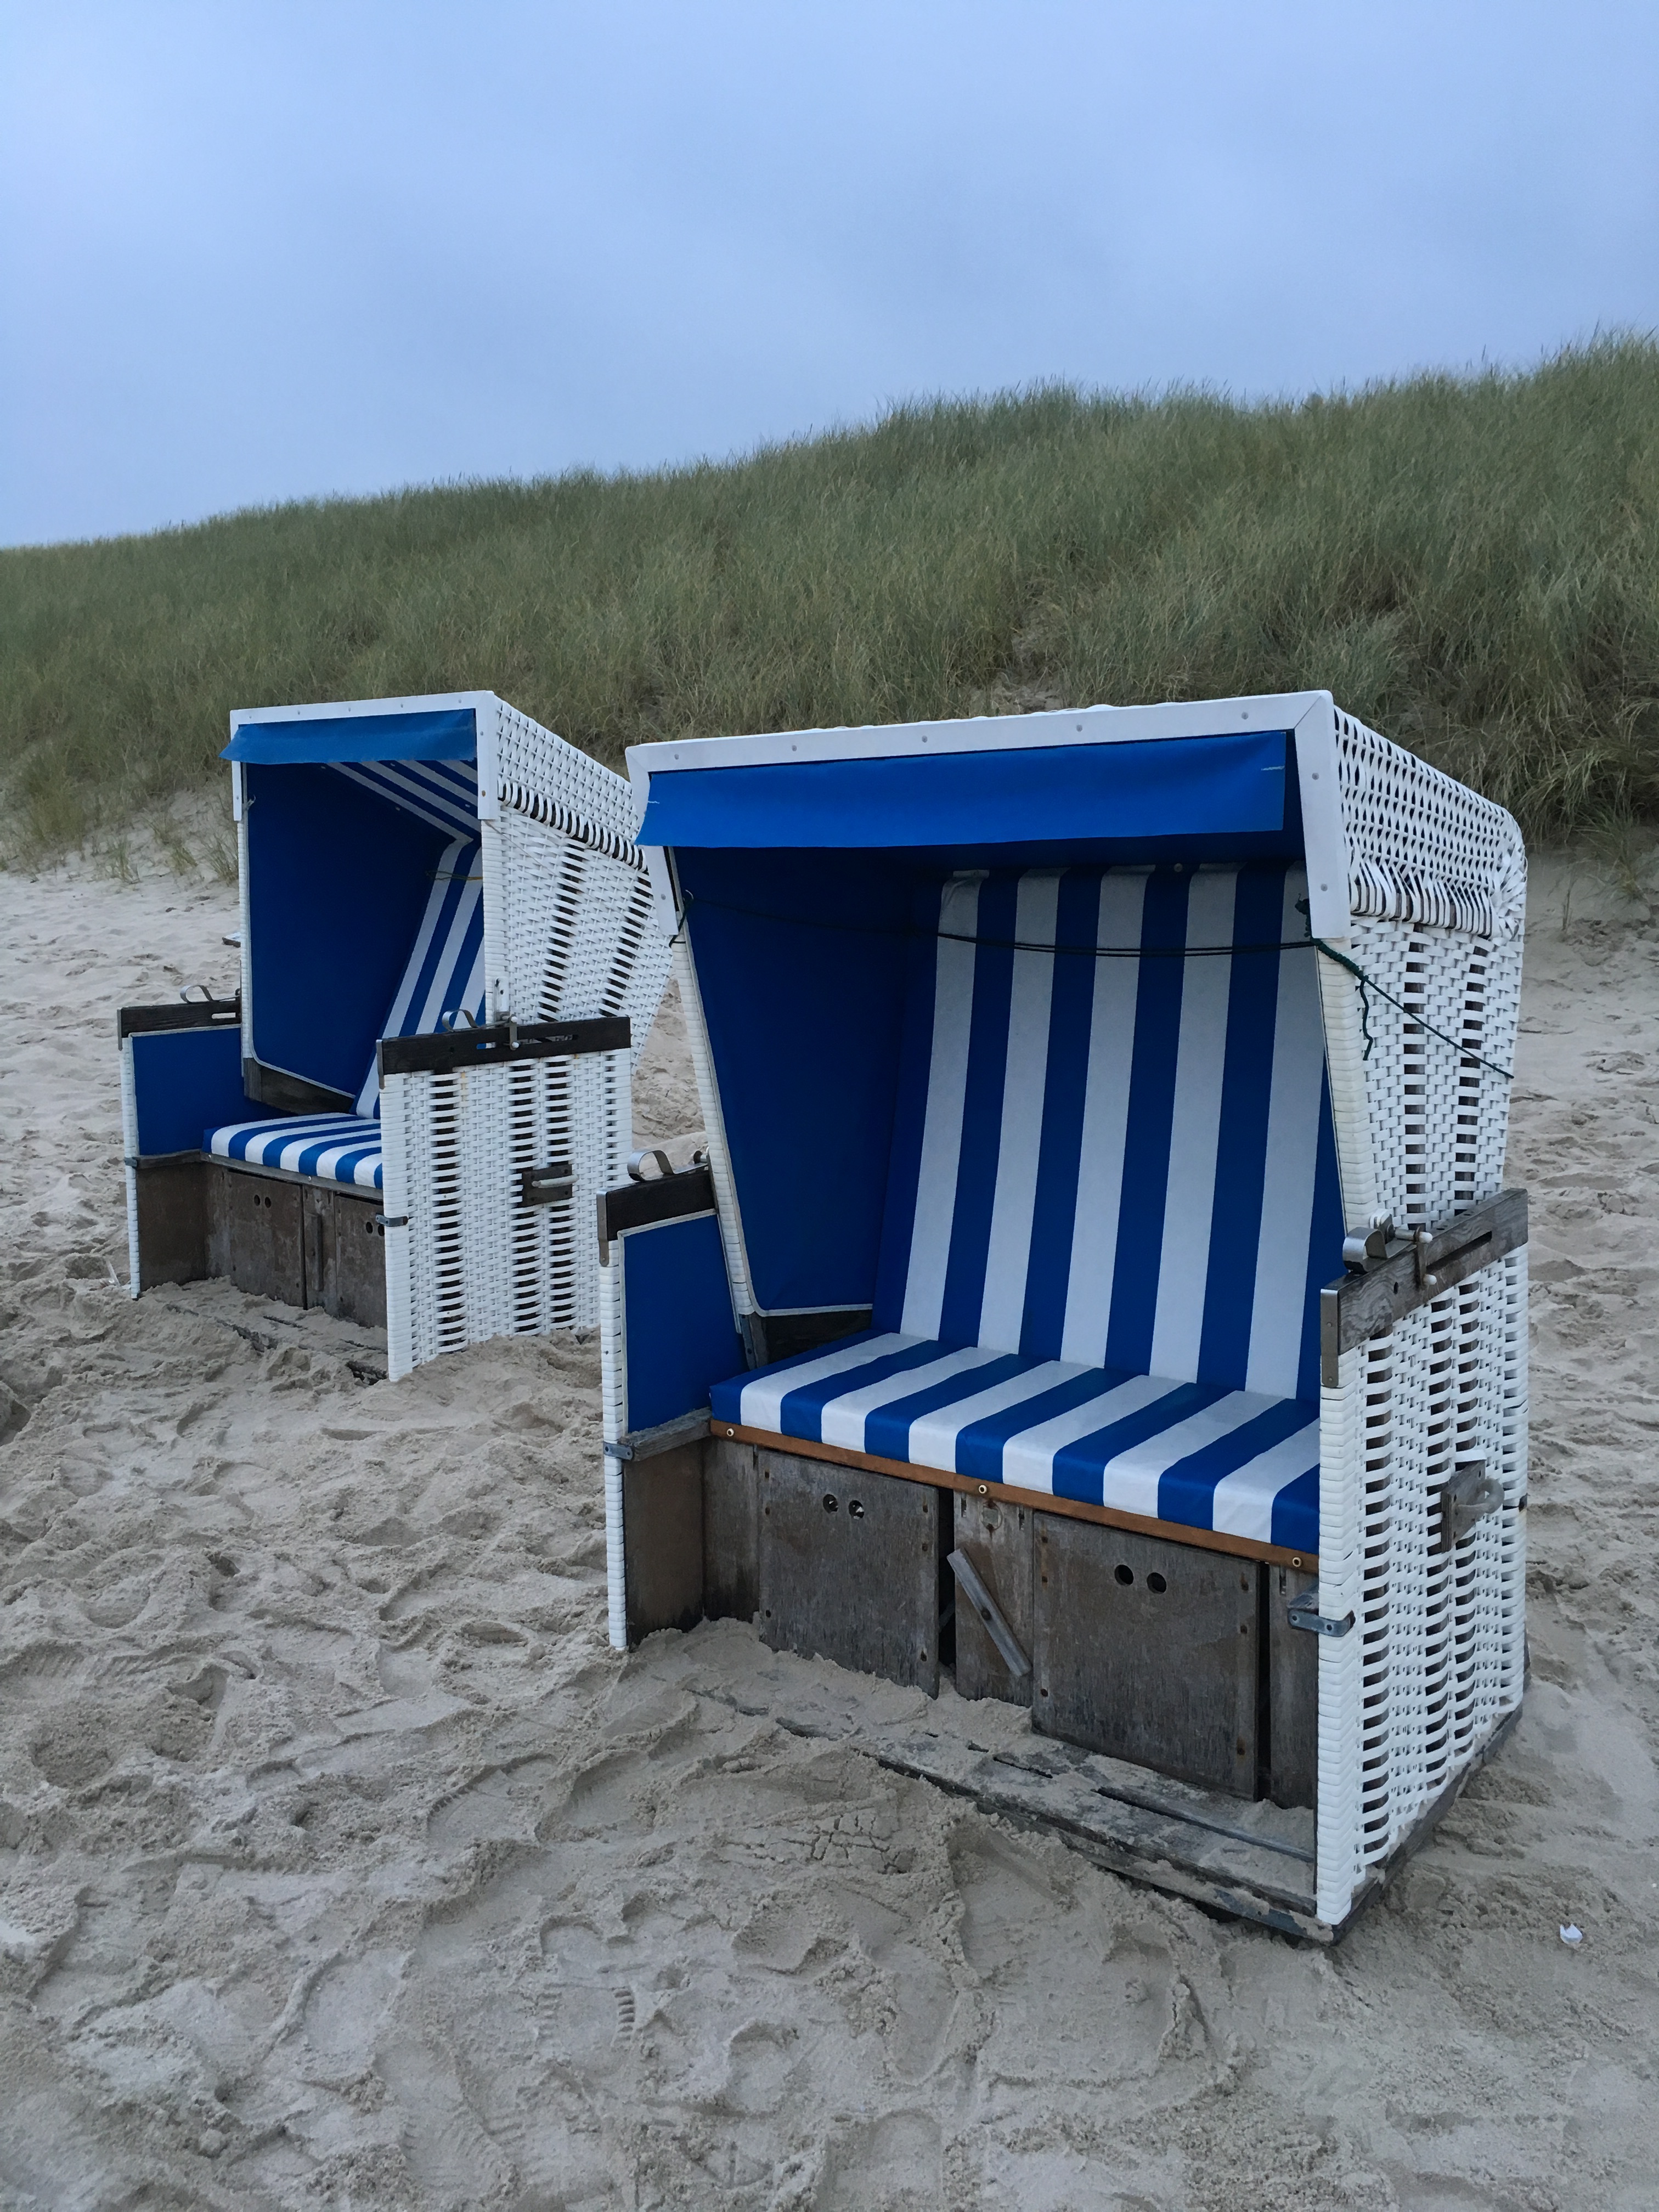
beach, wood, shed, vehicle, furniture, material, tent, beach chair, sylt, outdoor structure